Gaetano Medini

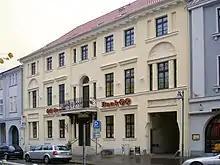
Medini's house on Severinstraße

Gaetano Medini (1772, Milan – 8 January 1857, Doberan, Germany) was an Italian-born German chef. In his time, he was well-known beyond the borders of Italy and was hired for the court of Mecklenburg.